20th Century Limited

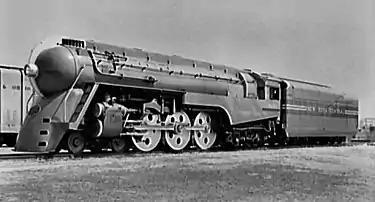
One of the NYC Hudsons fitted with the streamlined casing designed by Henry Dreyfuss

Eastbound train #26—"20th Century Limited", on September 6, 1943; departing Chicago.